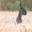
Label: kangaroo